Narazo Shimazu

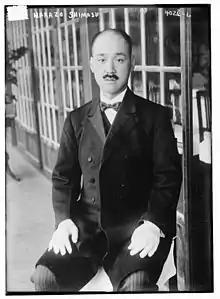
Narazo Shimasu circa 1915

Narazo Shimazu (1888–1973) founded Shimazu Motor Research Institute, that built the NS Motorcycle.